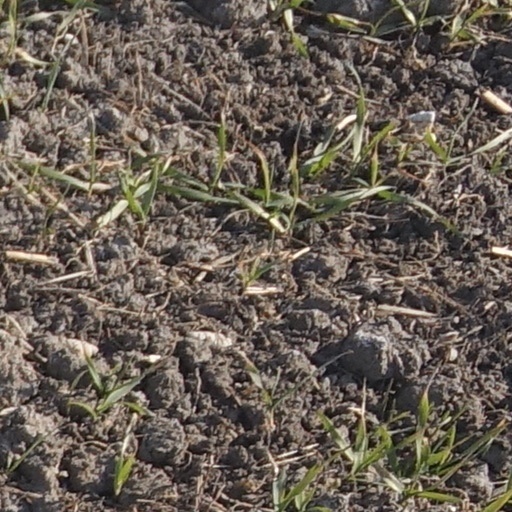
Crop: wheat